The Westin Chennai Velachery

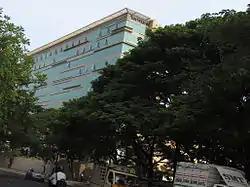
The Westin Chennai Velachery

The Westin Chennai Velachery is a 10-storied five-star hotel in Chennai, India. Located on Velachery Main Road in Velachery, a southern suburb of Chennai, it is the sixth Westin hotel in India.